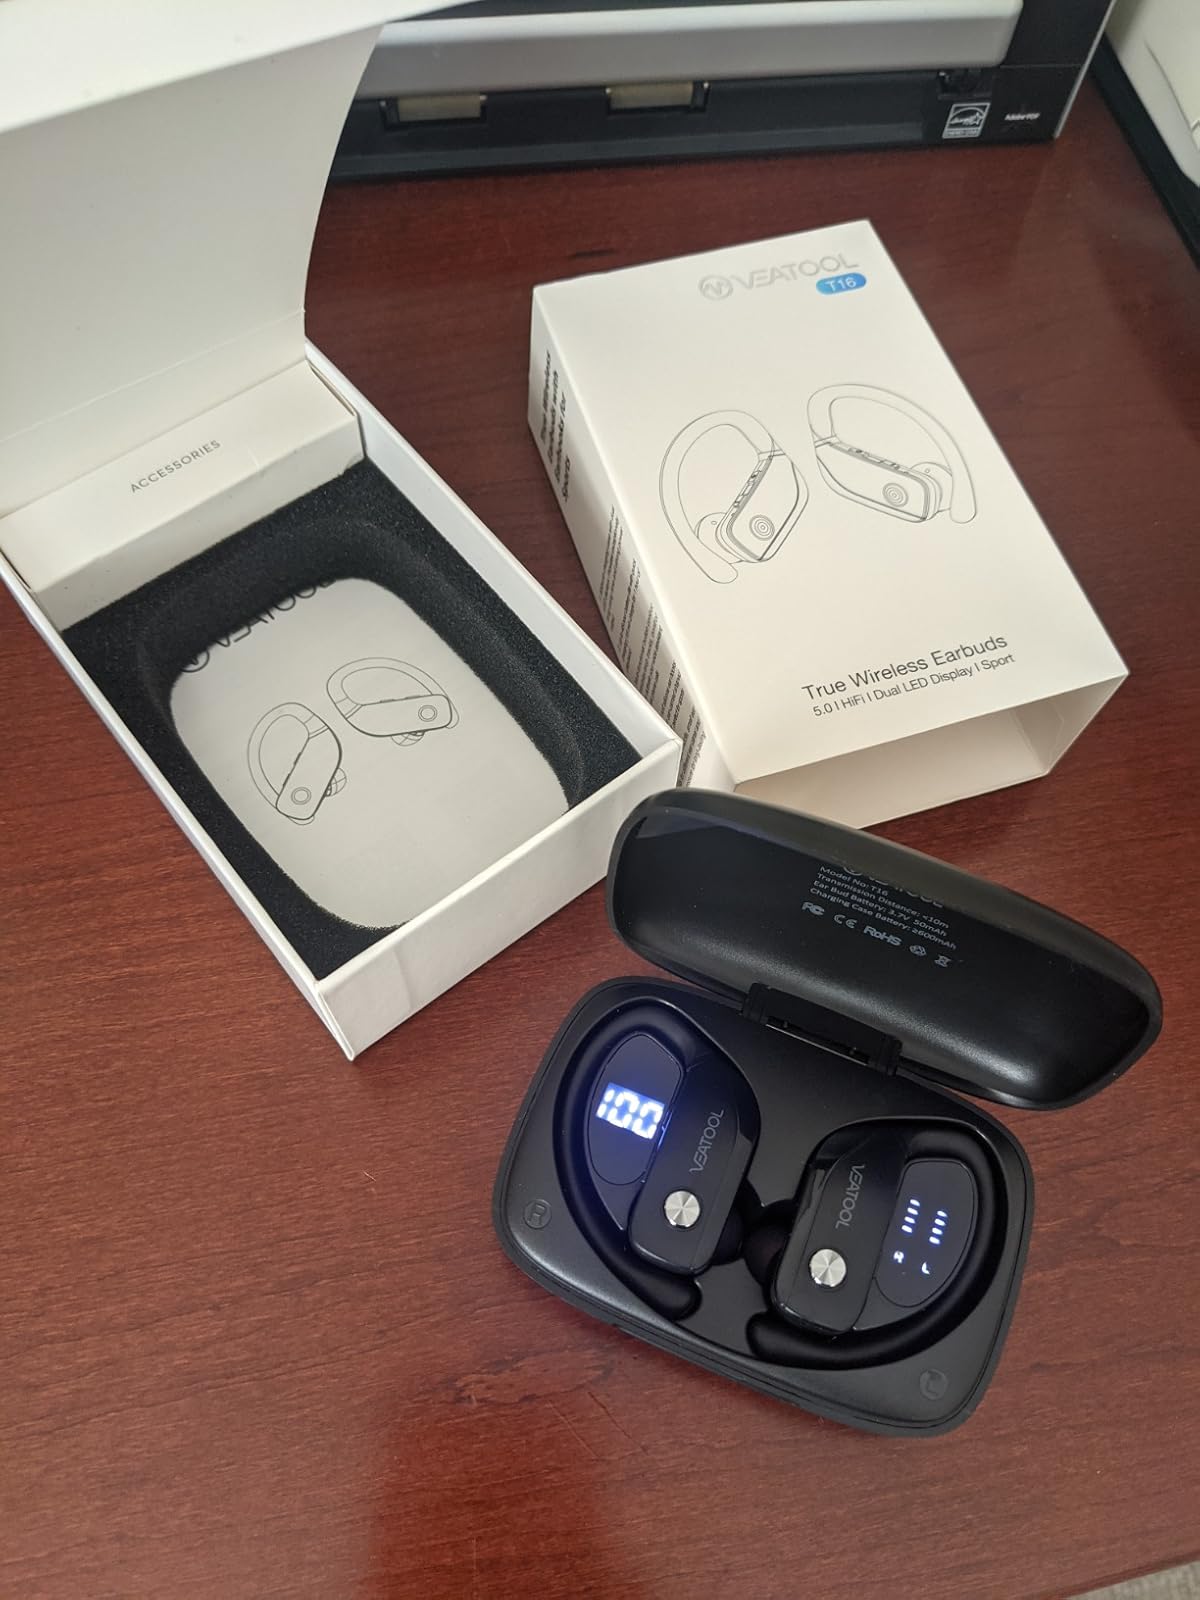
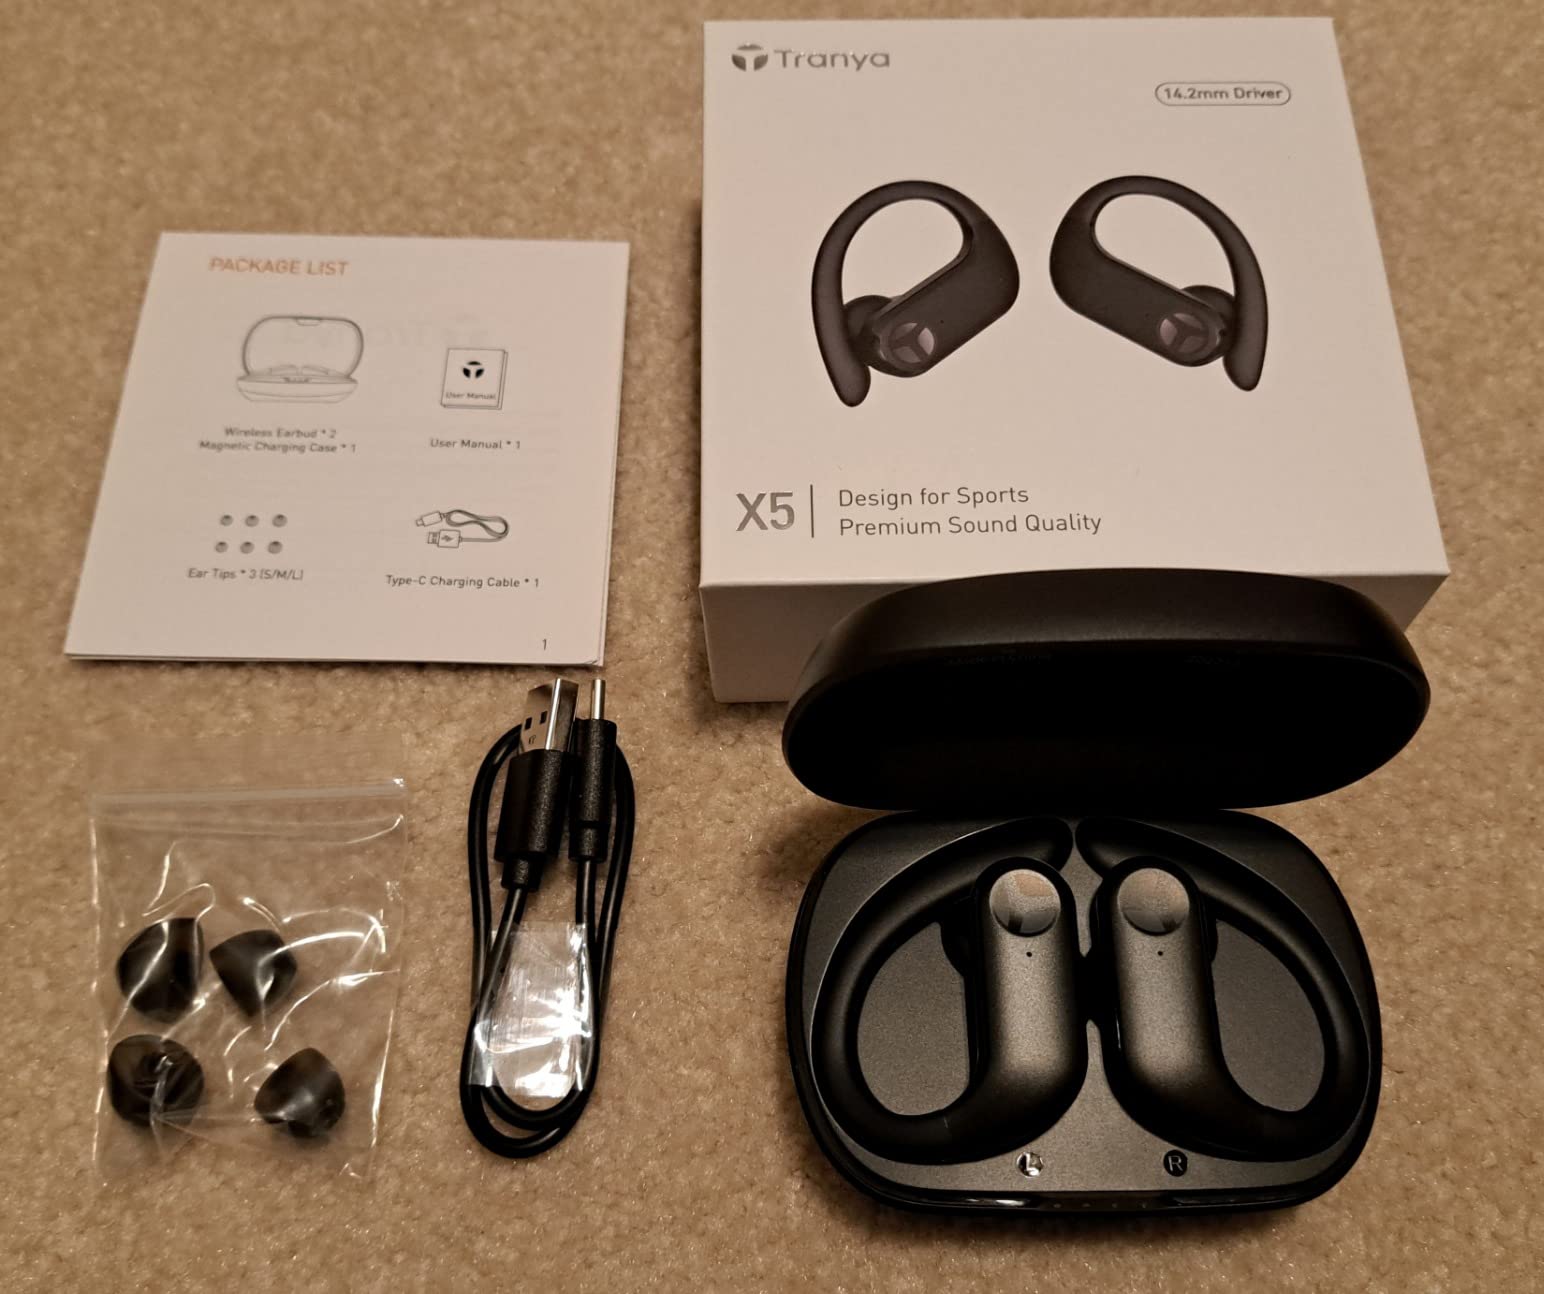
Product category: earbuds
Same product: no